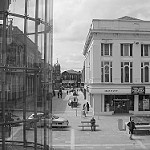
Label: B & W